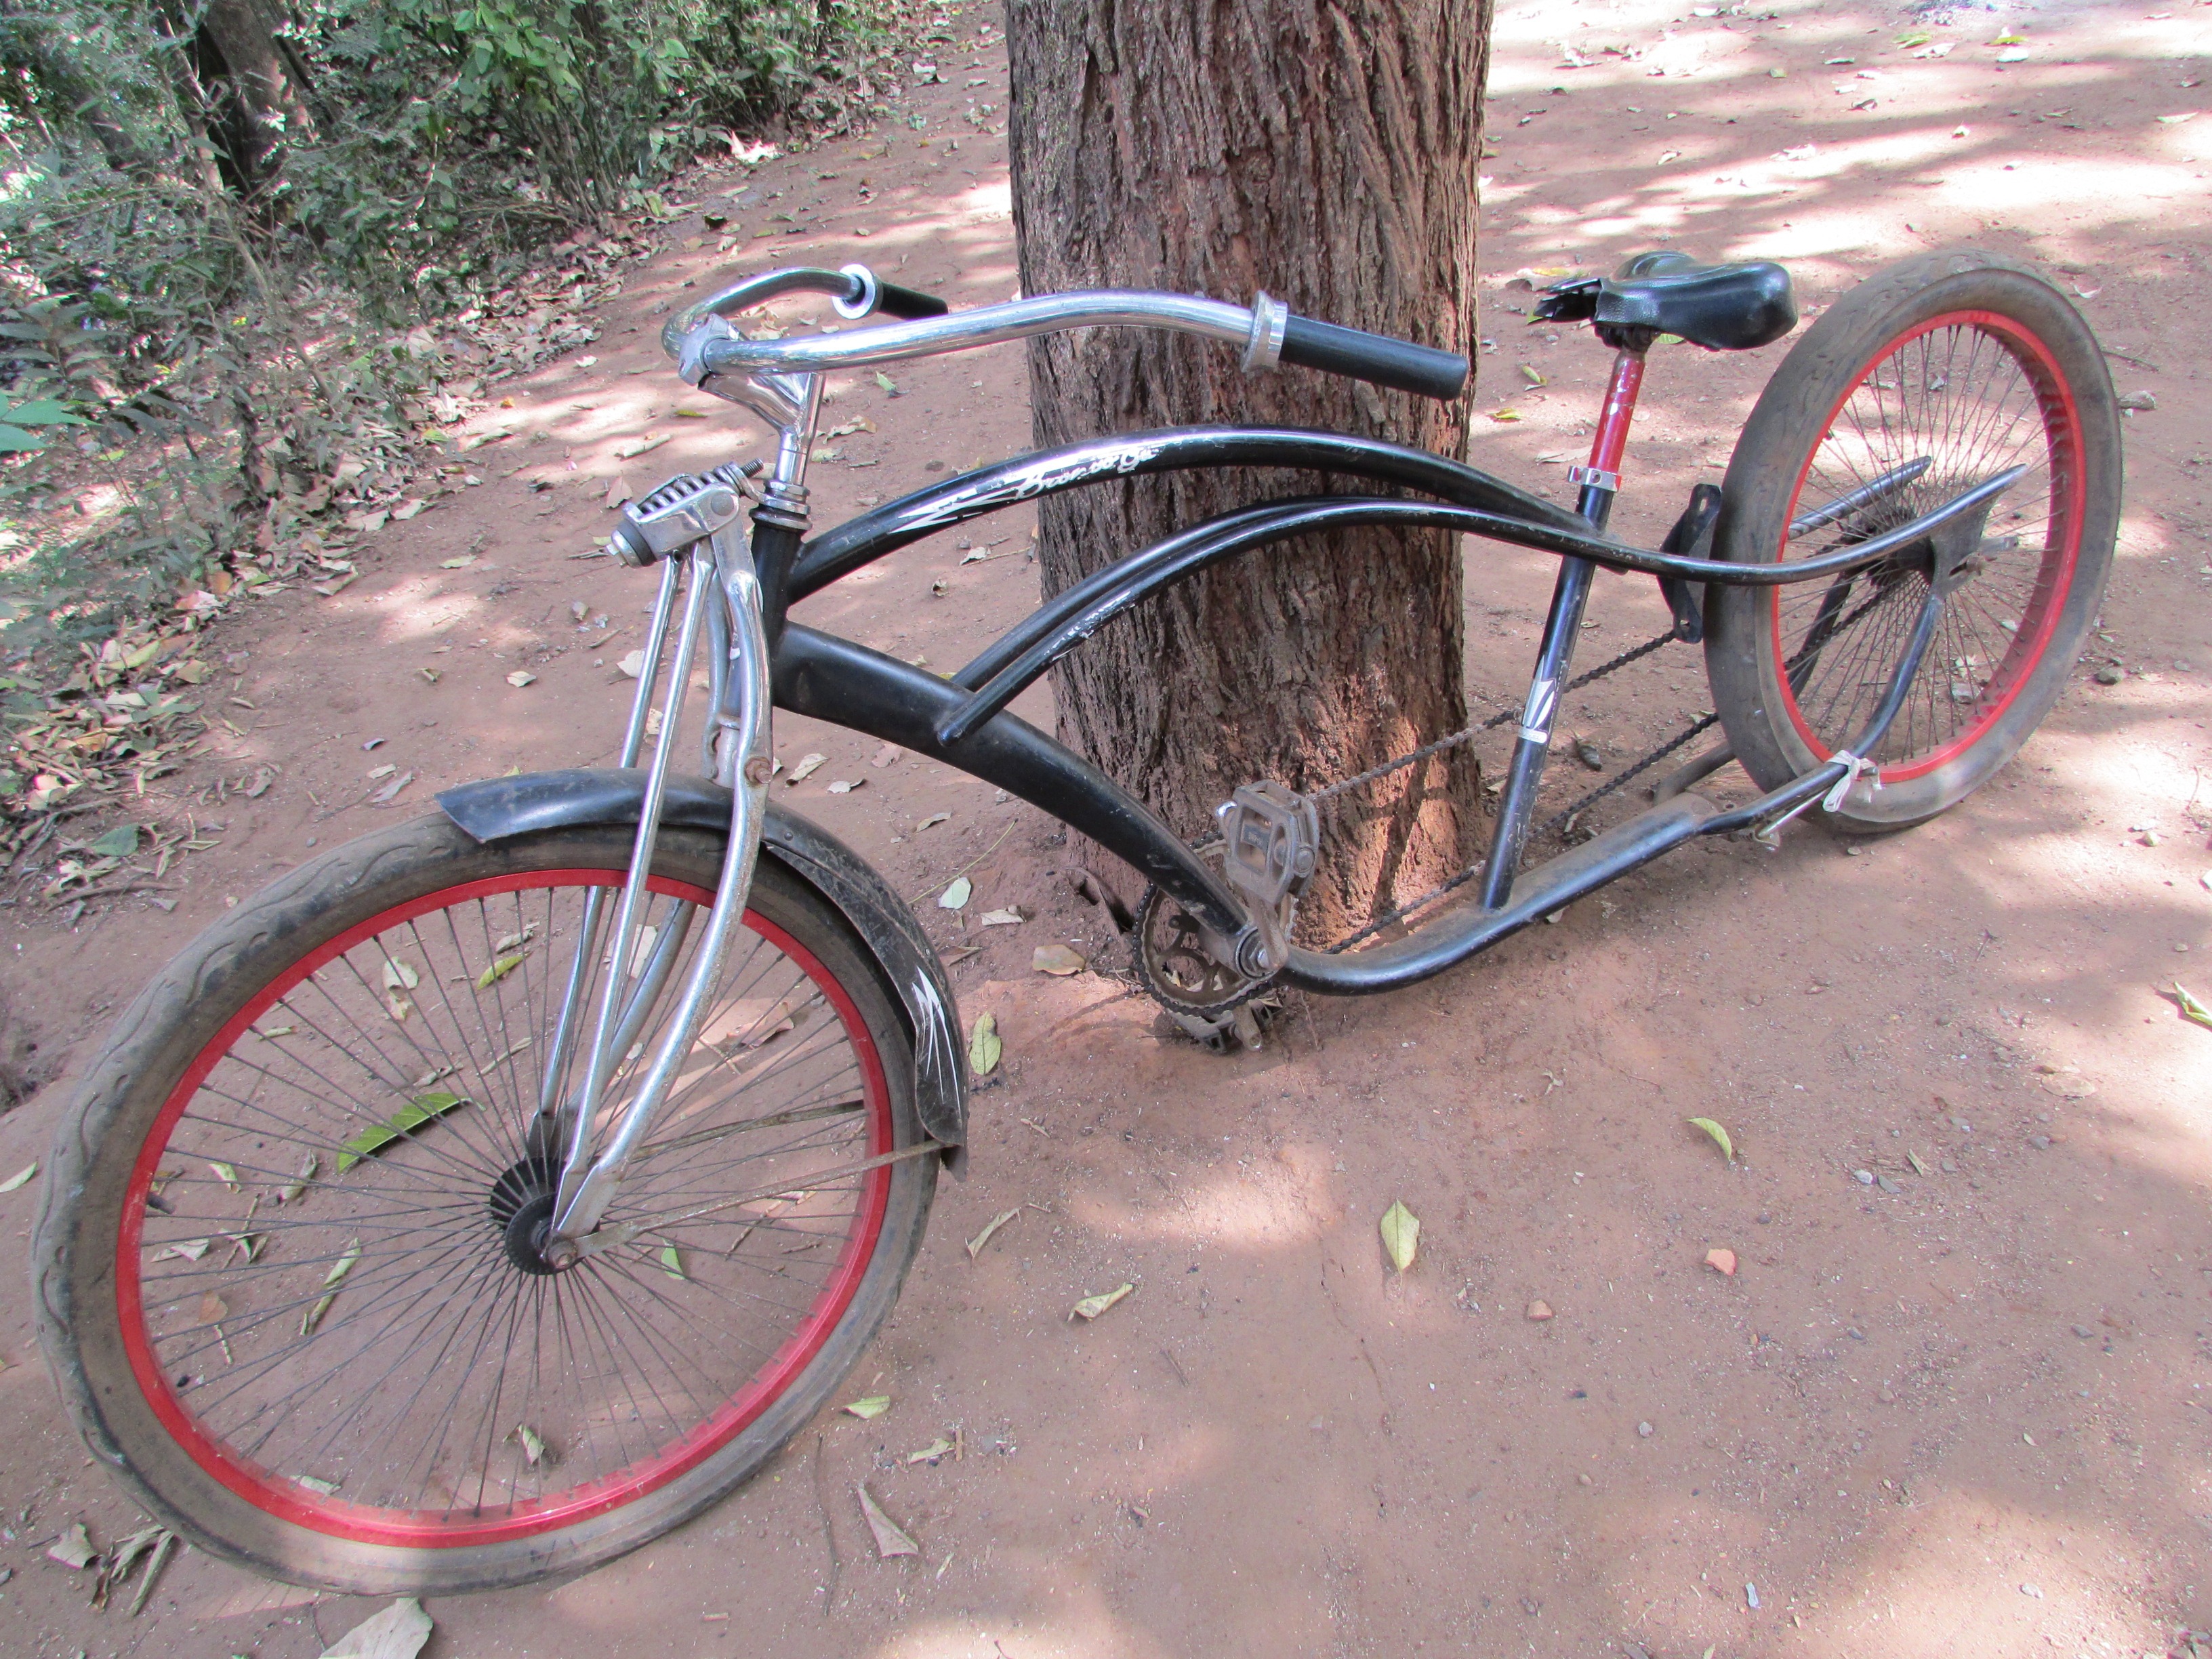
vintage, wheel, old, bicycle, bike, vehicle, sports equipment, mountain bike, india, dandeli, bicycle frame, land vehicle, cyclo cross bicycle, bmx bike, road bicycle, racing bicycle, hybrid bicycle